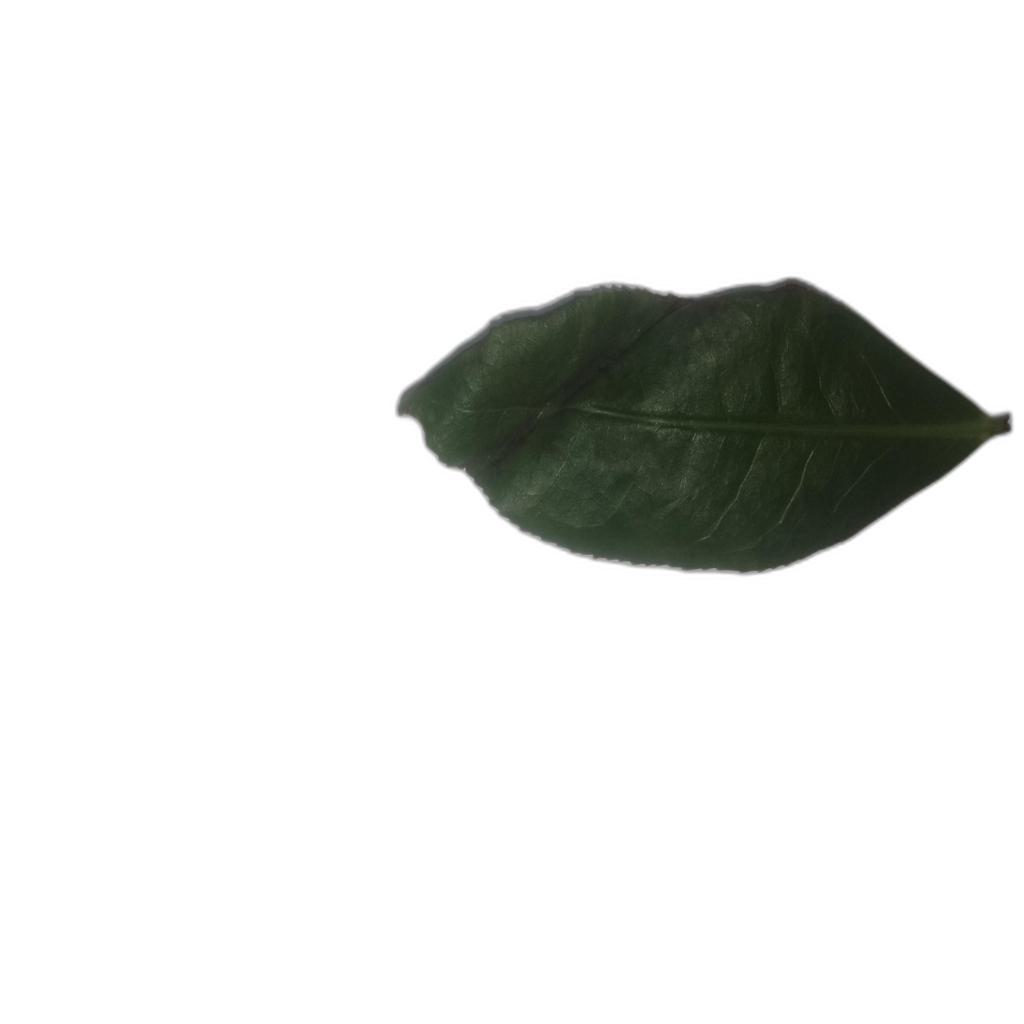
Label: Healthy